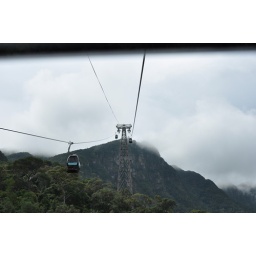
cable car just beneath the cloud